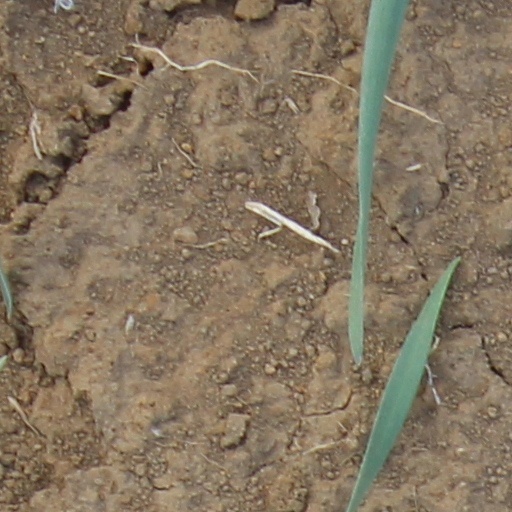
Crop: wheat